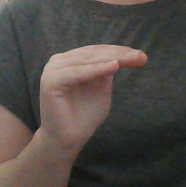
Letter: haa